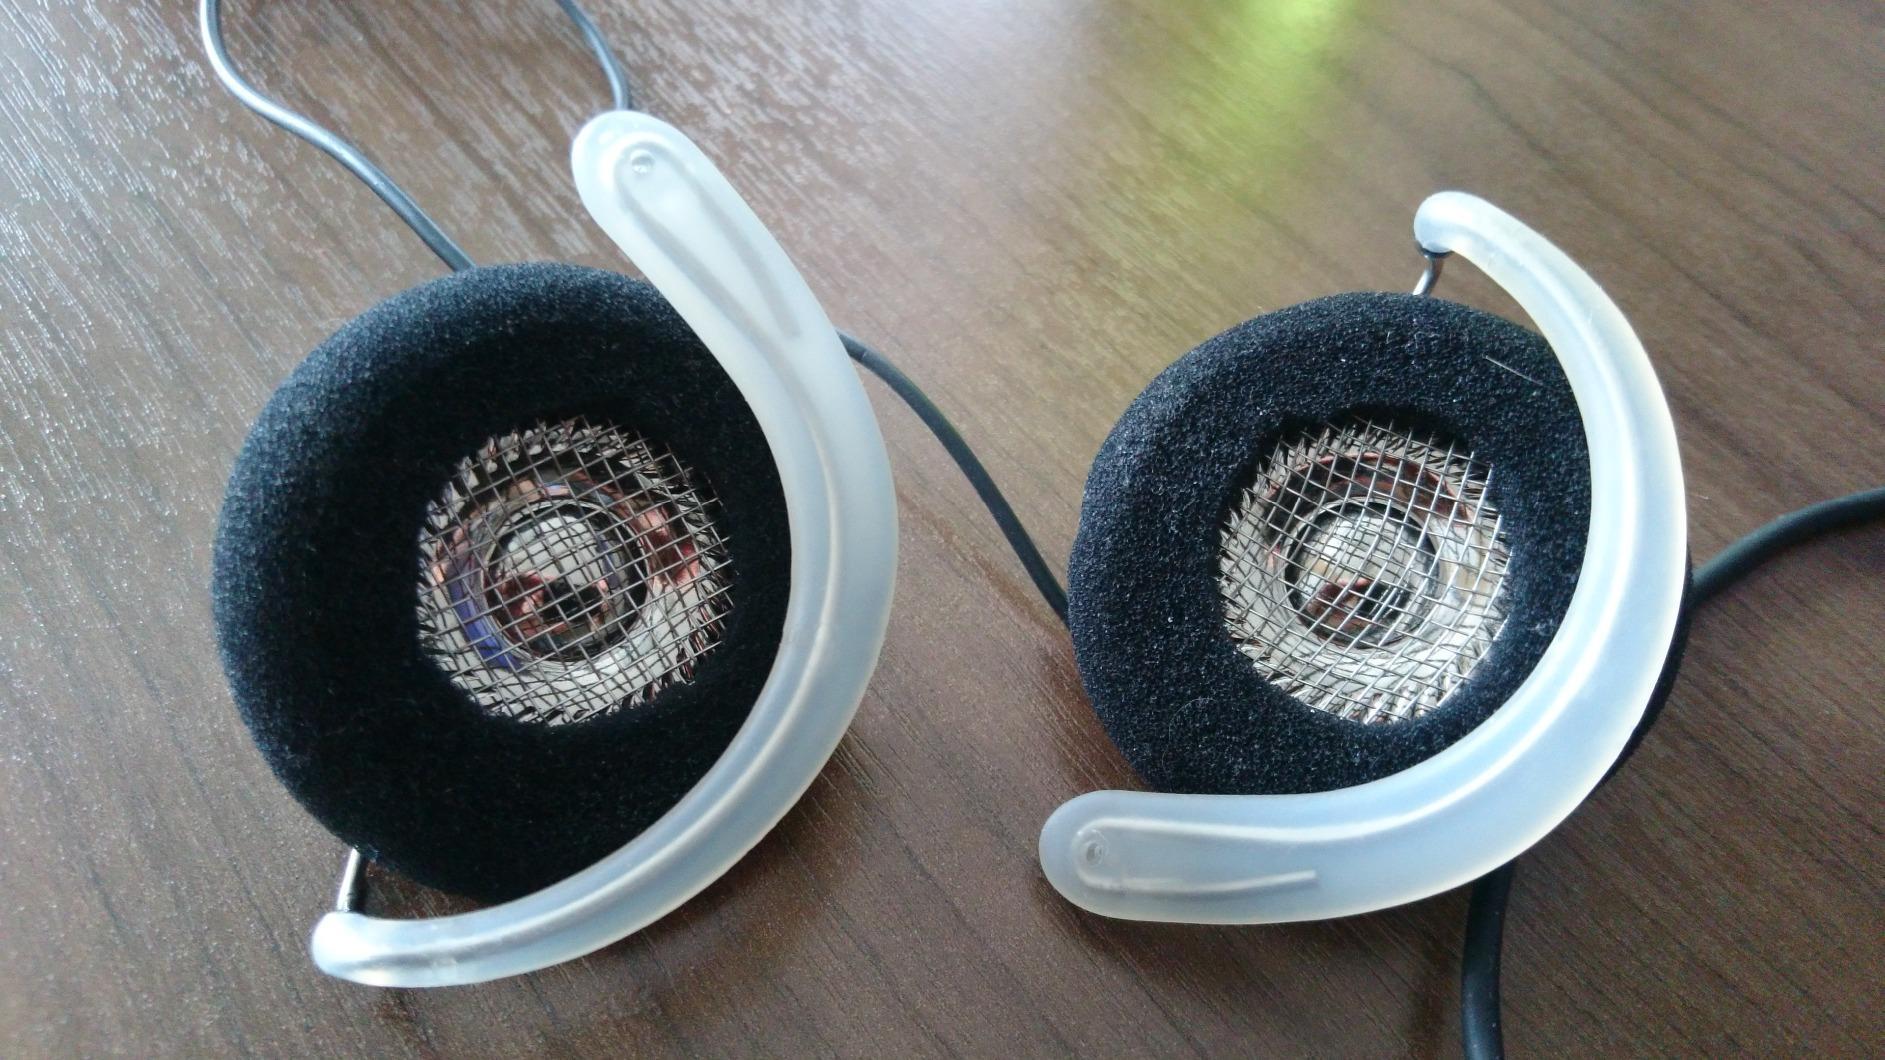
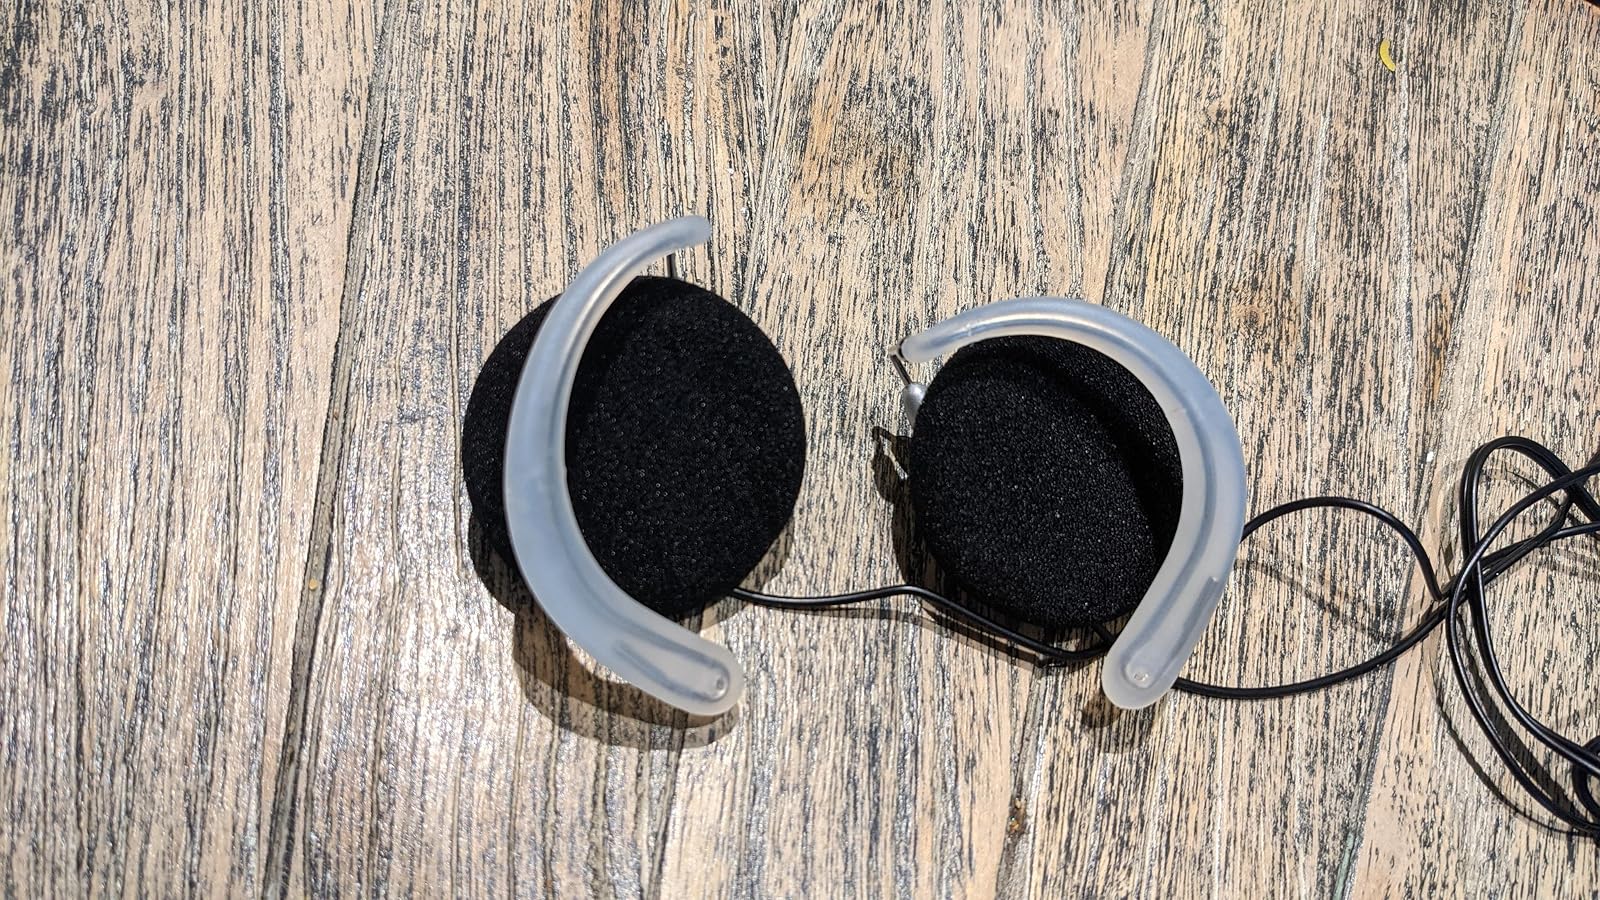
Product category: headphones
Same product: yes